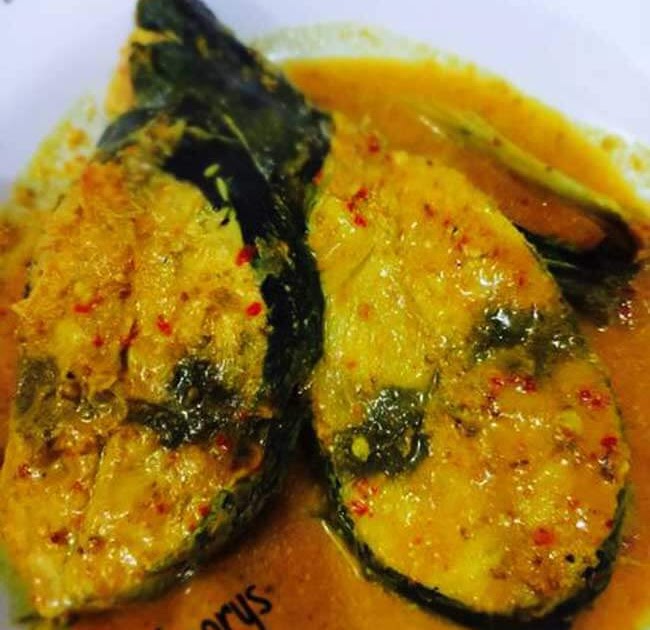
Label: gulai_ikan